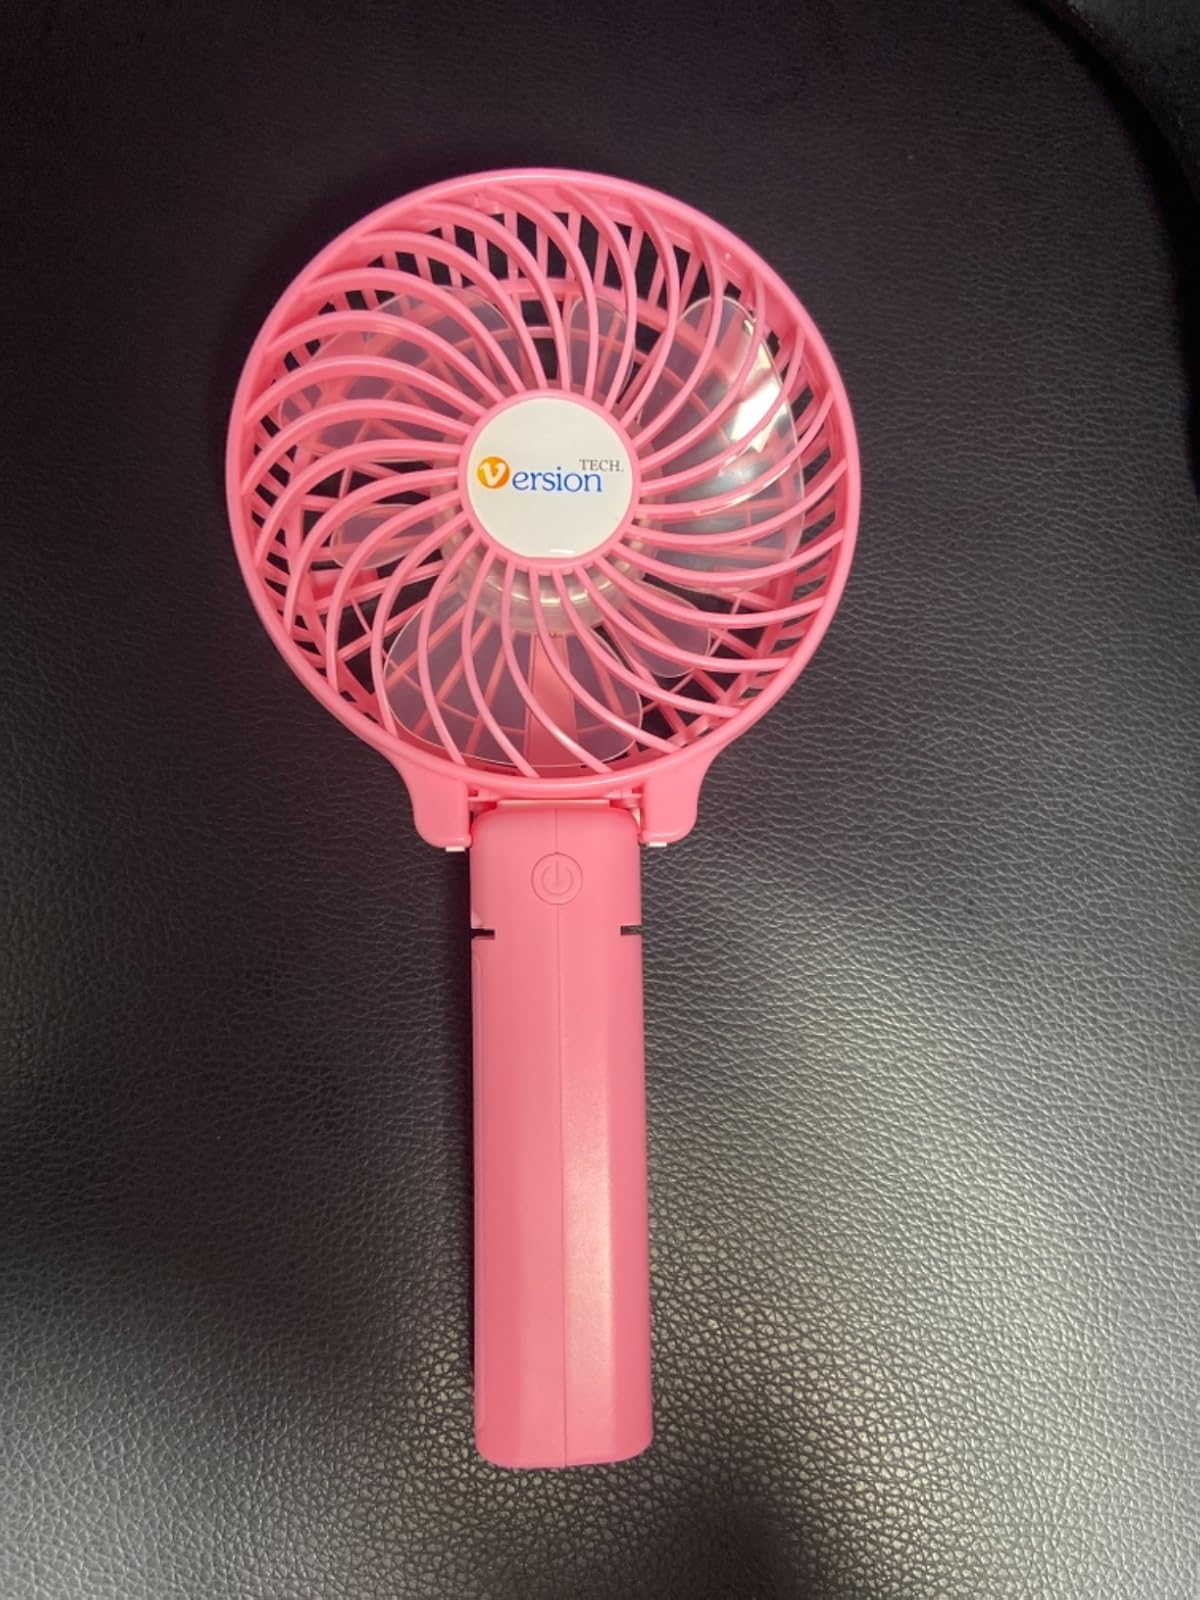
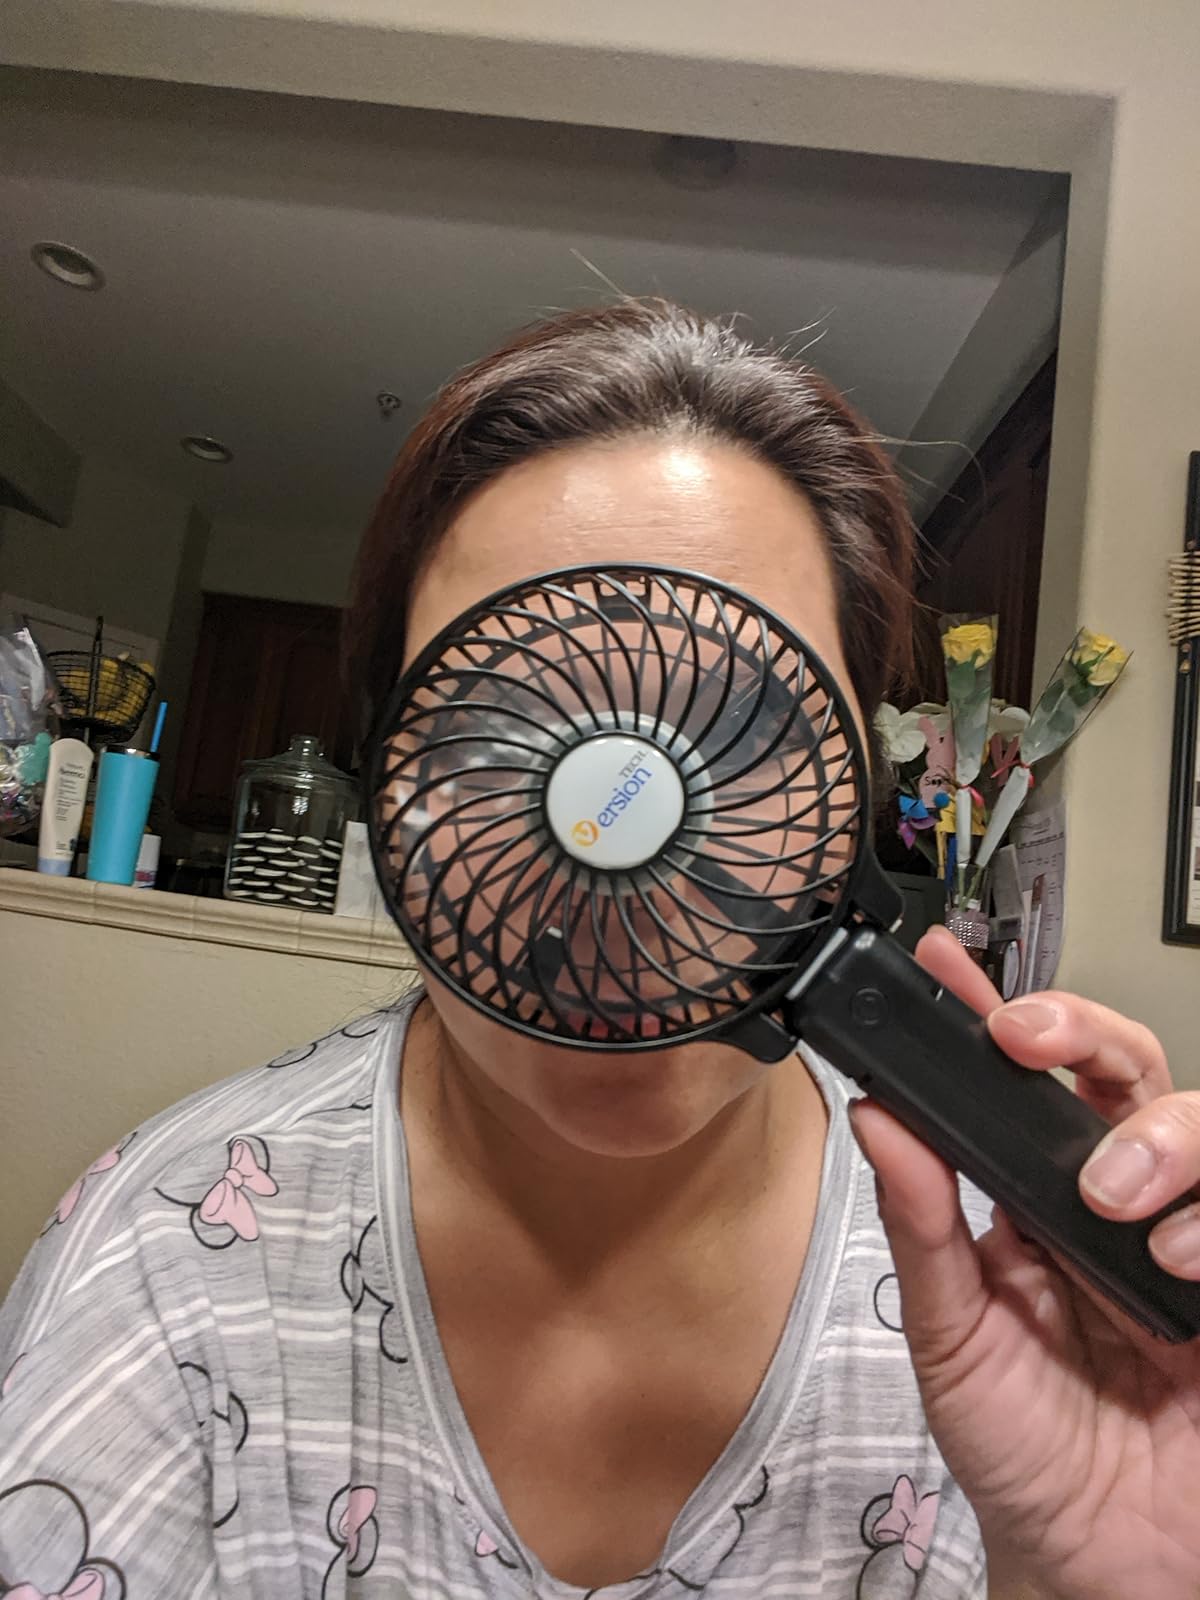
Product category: fan
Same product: no